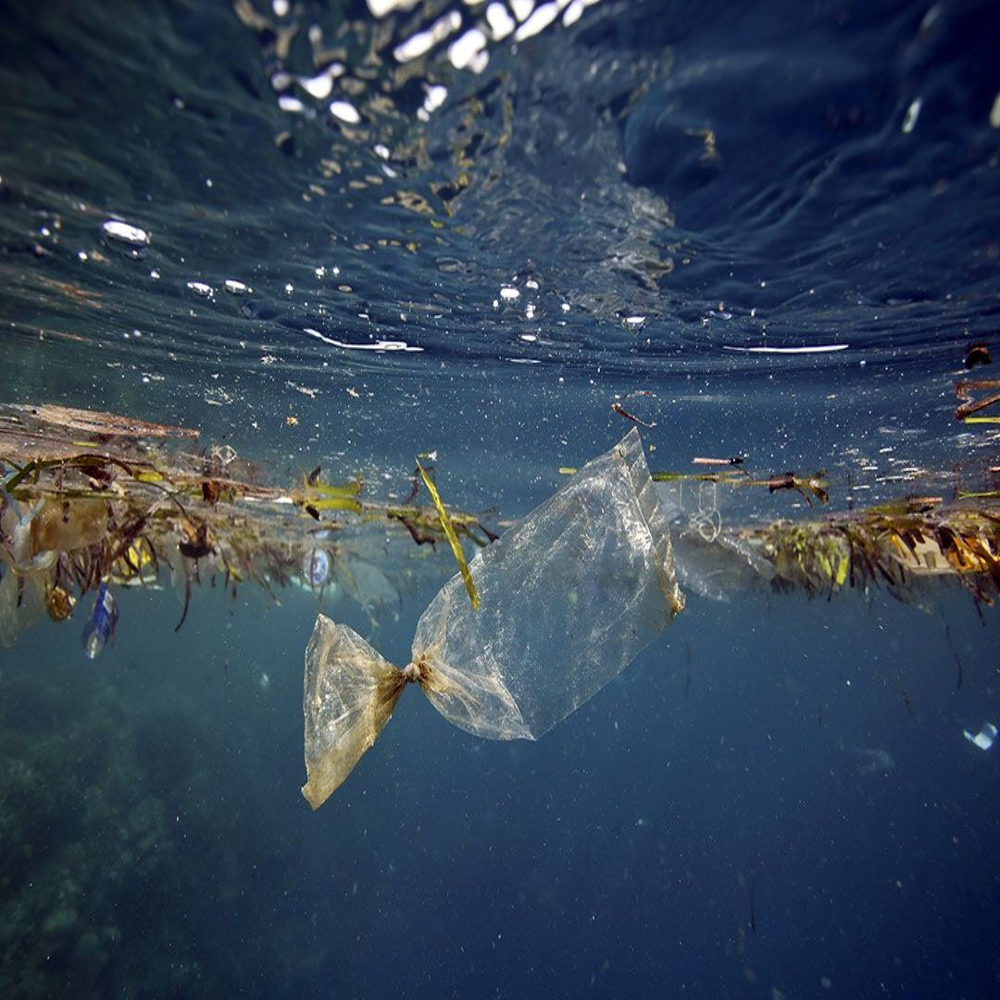
Body of water present: yes
Land polluted: no
Water polluted: yes
Pollution percentage: 20%